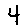
Label: 4